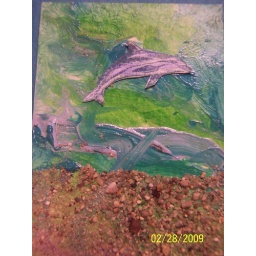
3rd ATC. -painted background. sand glued to bottom. Pasted rubber dolphin stamp swimming in water.